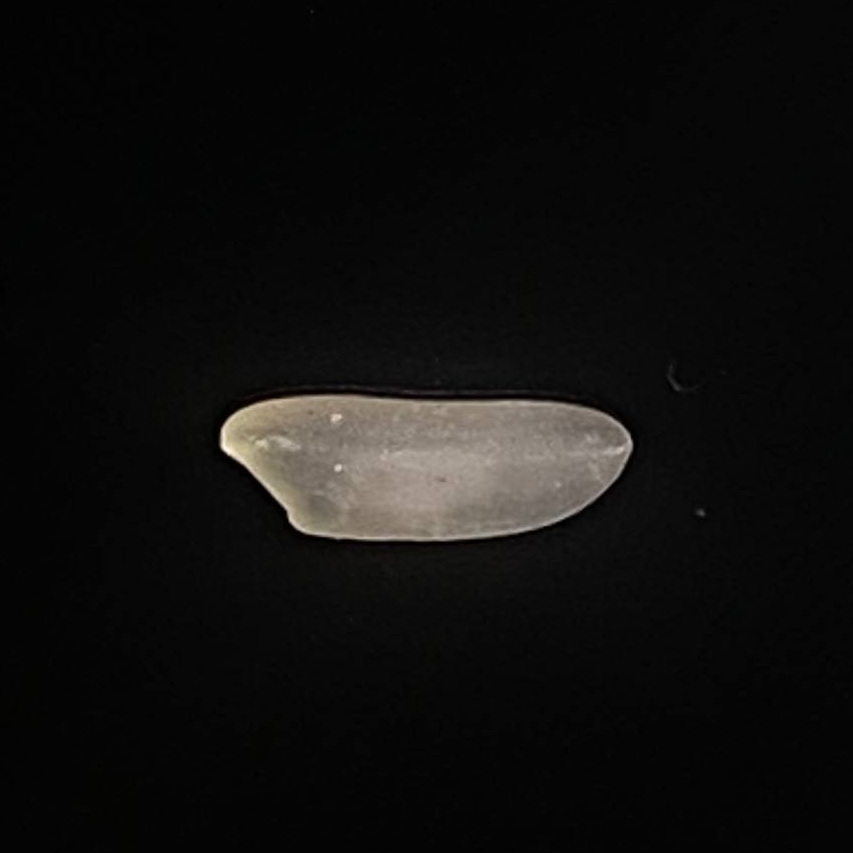
Rice variety: Najirshail